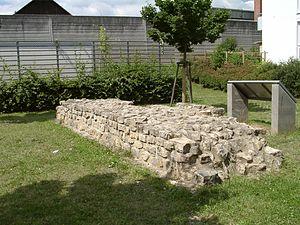
Le reste des fortifications de la ancienne ville romaine de &lt
On entend par chute du limes de Germanie l'abandon par les Romains vers le milieu du IIIᵉ siècle du limes de Germanie qu'ils avaient construit depuis le Iᵉʳ siècle, ainsi que leur retraite de ce territoire d'empire vers l'arrière-pays à ce moment-là.